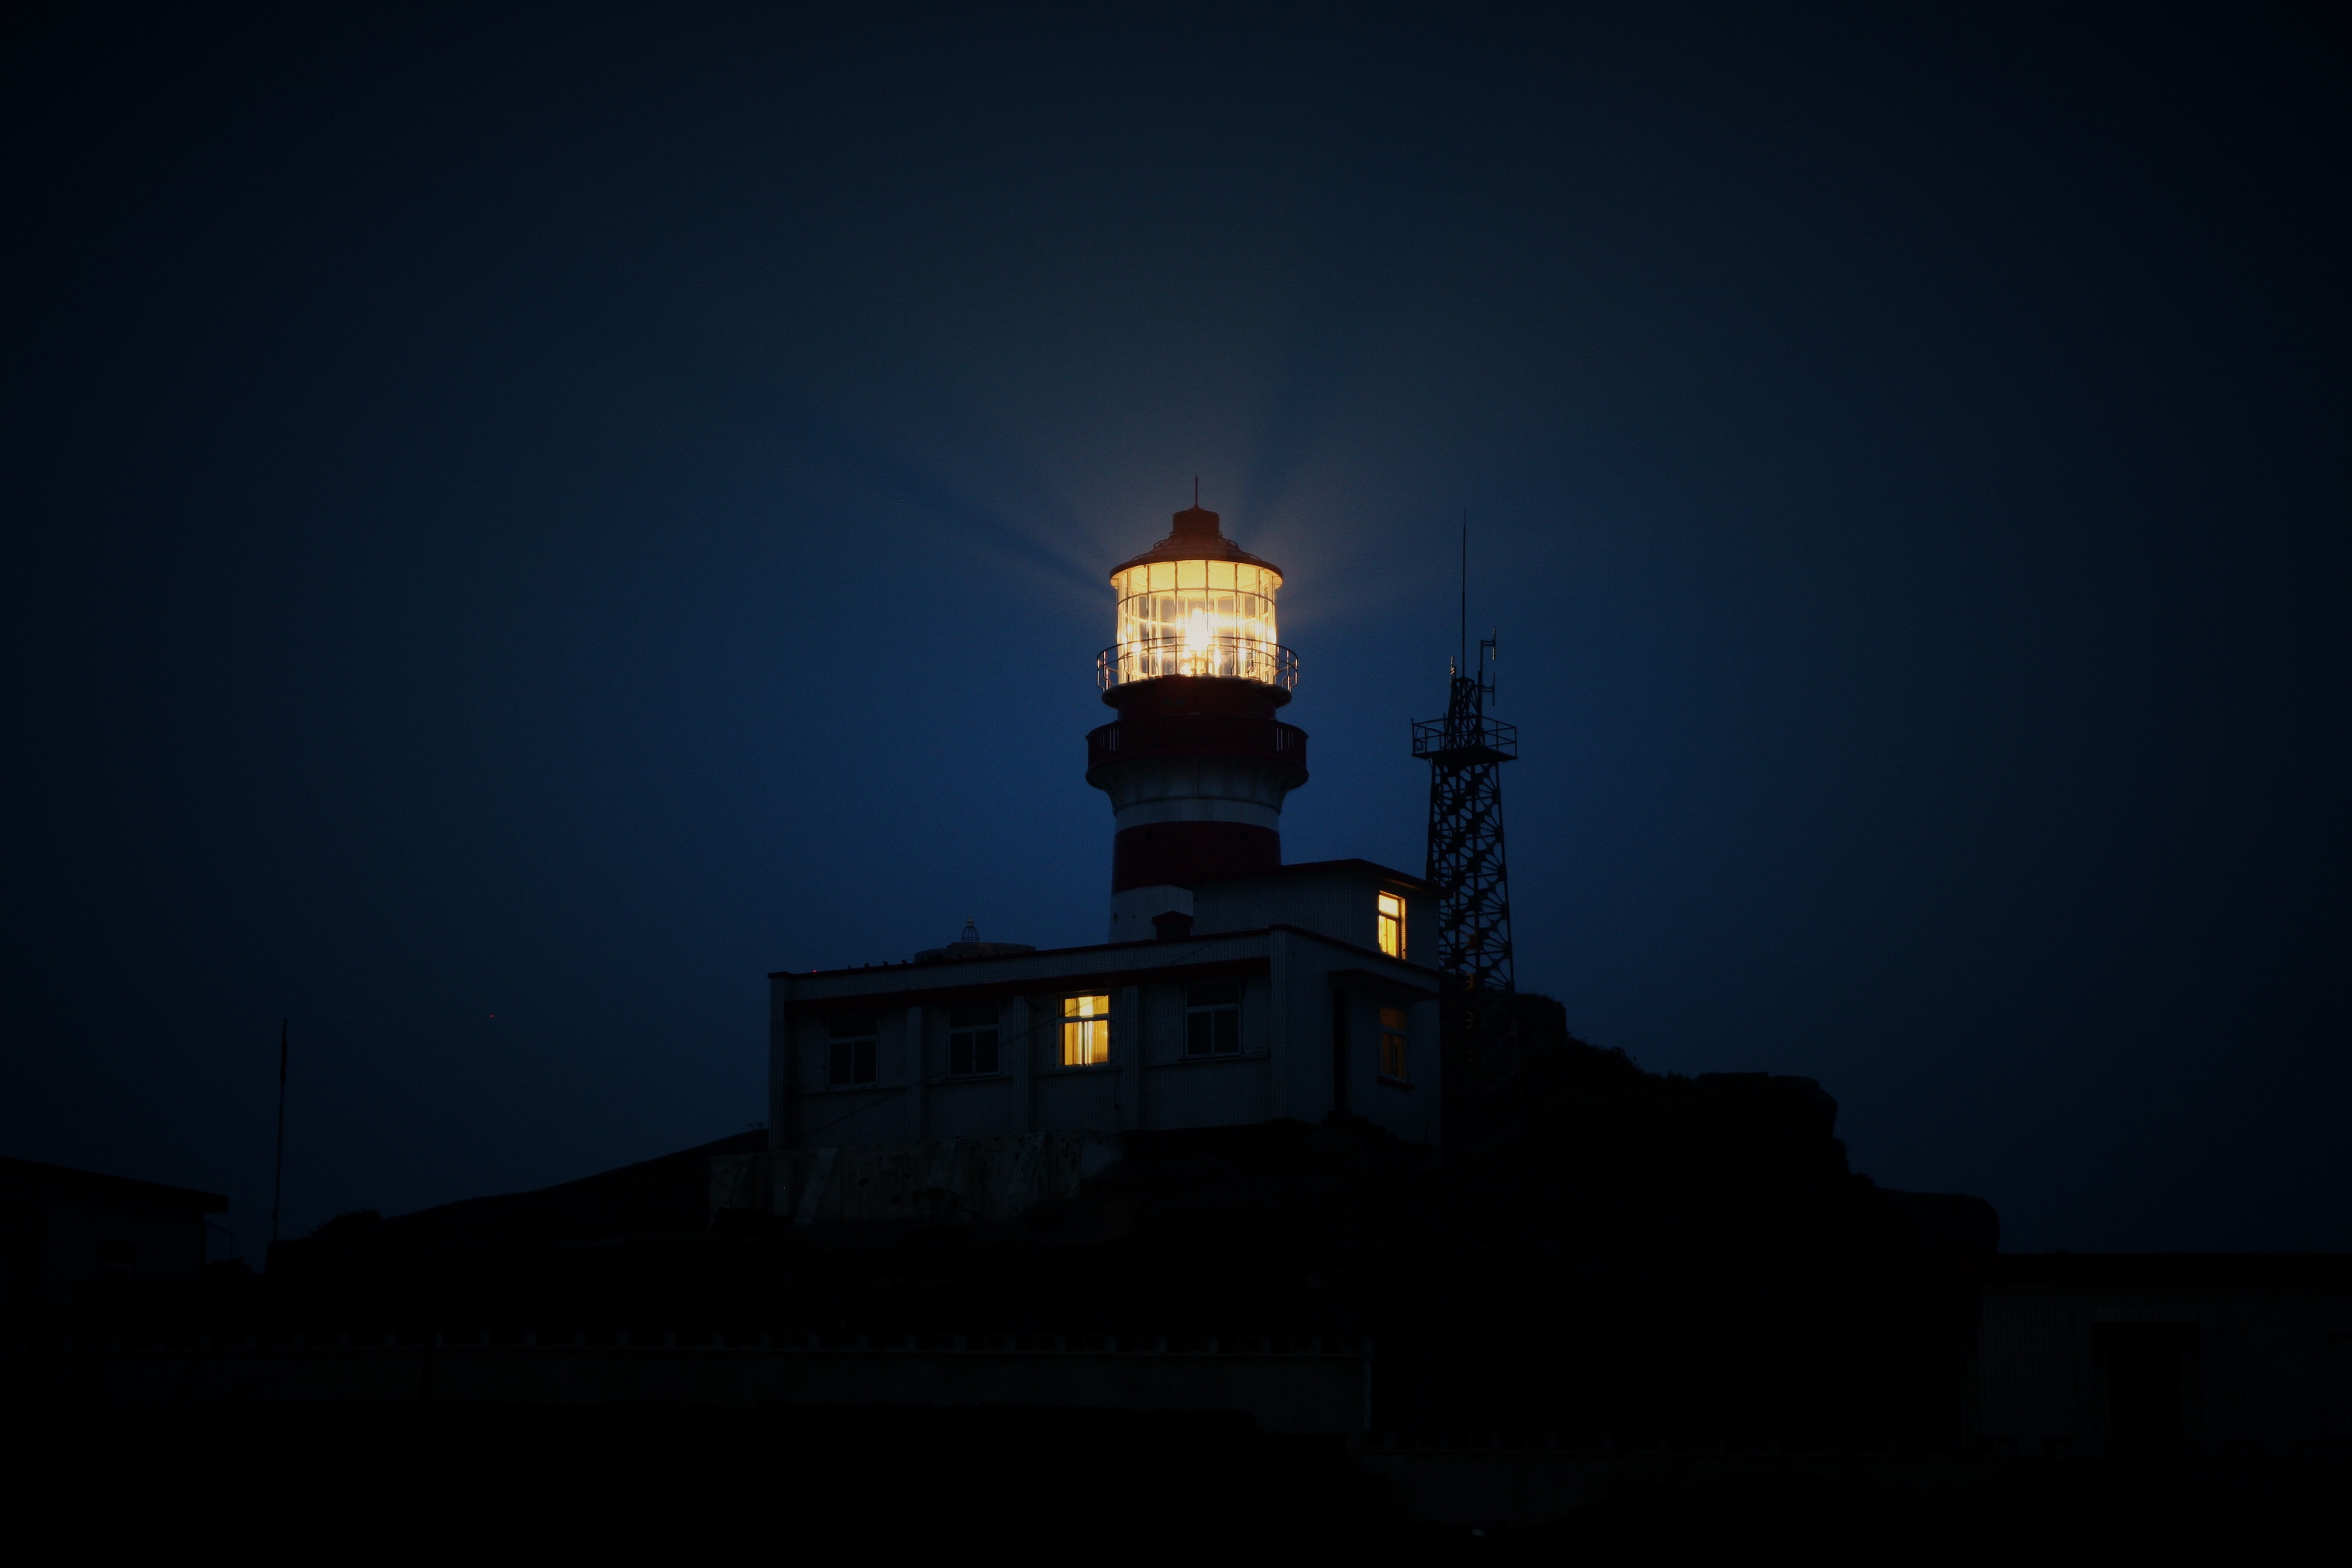
light, lighthouse, night, dawn, atmosphere, dark, beam, dusk, evening, reflection, tower, darkness, lighting